Against the Tide of Years

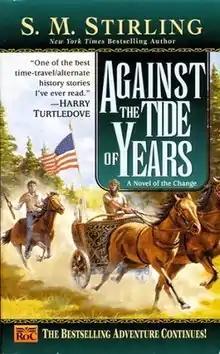

Against the Tide of Years is a science fiction novel by Canadian-American writer S. M. Stirling, the second out of the three alternate history books in the Nantucket series. The novel was released in the United States, Canada, and the United Kingdom on May 1, 1999.